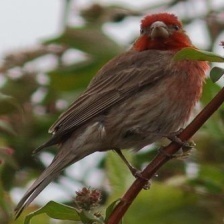
Species: HOUSE FINCH
Scientific name: HAEMORHOUS MEXICANUS
ImageNet parent category: house_finch